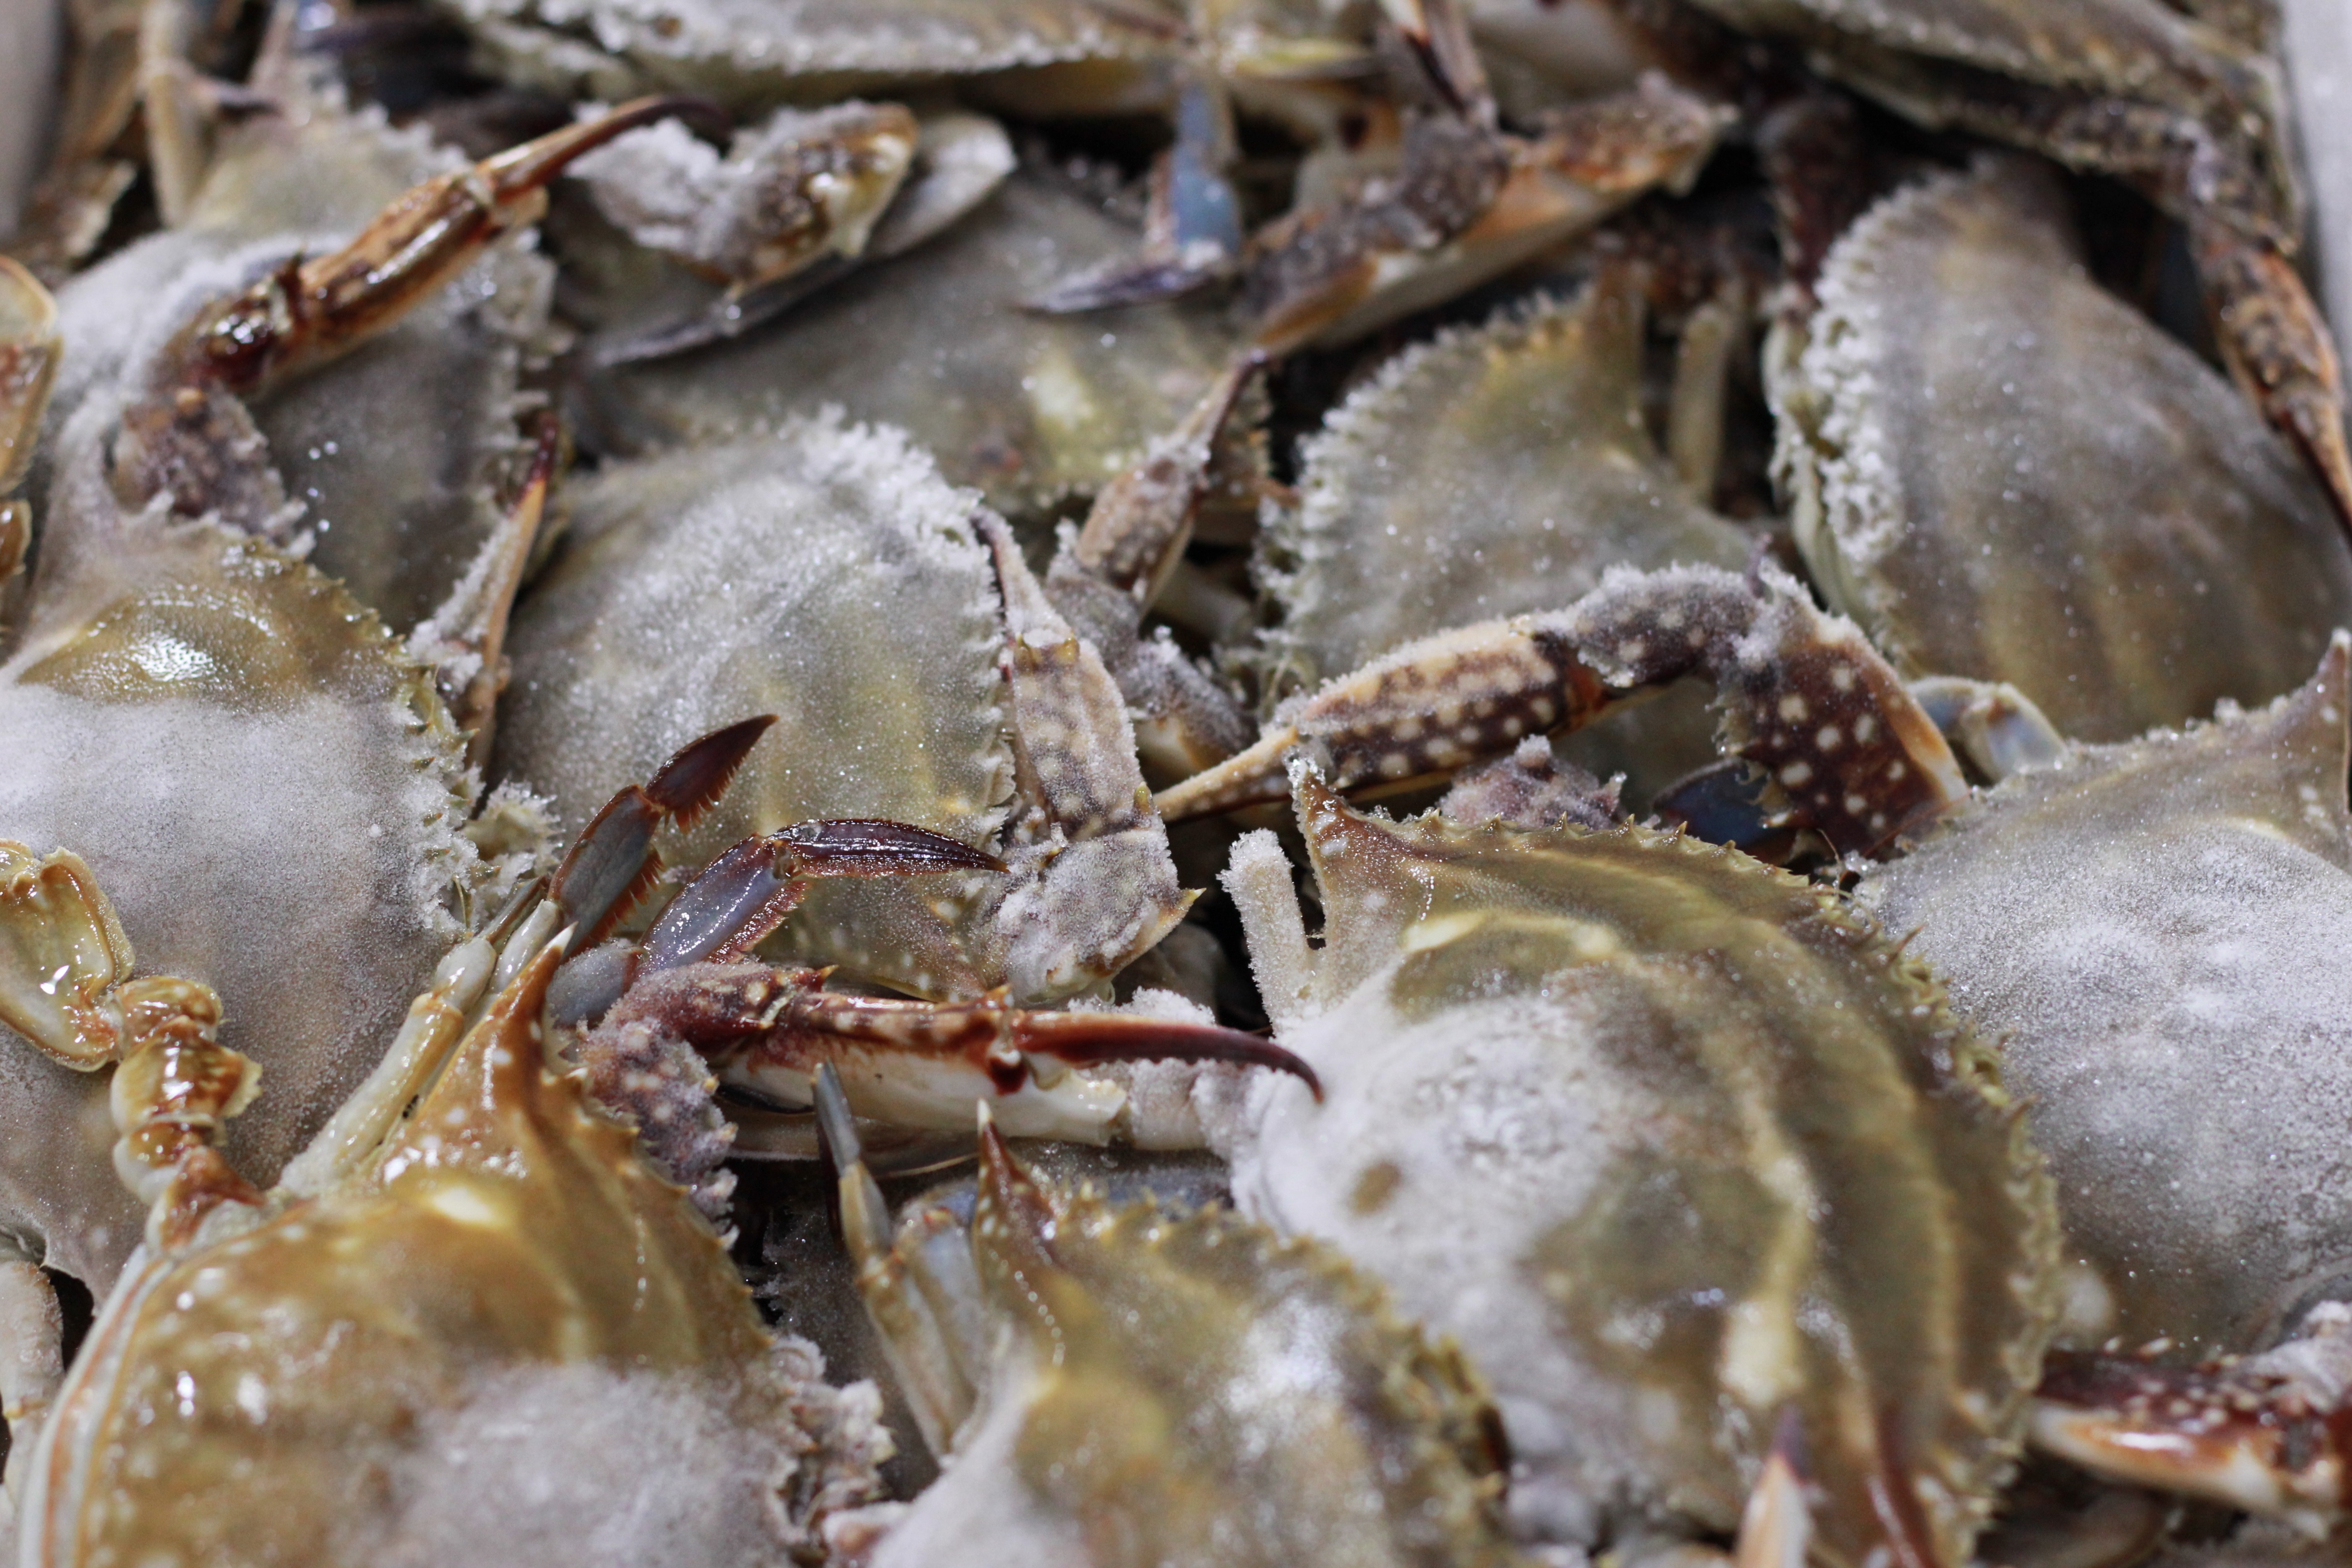
food, seafood, fresh, market, fish, shellfish, fauna, crab, invertebrate, crustacean, fishery, arthropod, blue crab, frozen crab, marine biology, ocypodidae, decapoda, animal source foods, dungeness crab, american lobster, homarus, freshwater crab